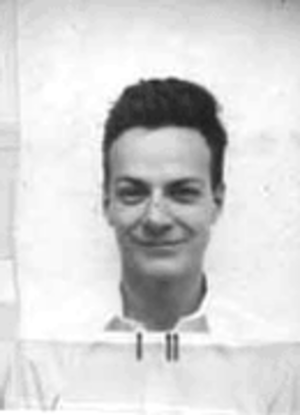
Døde i 1988 / Februar
Døde i 1988 er en liste over notable personer, der er afgået ved døden i 1988.